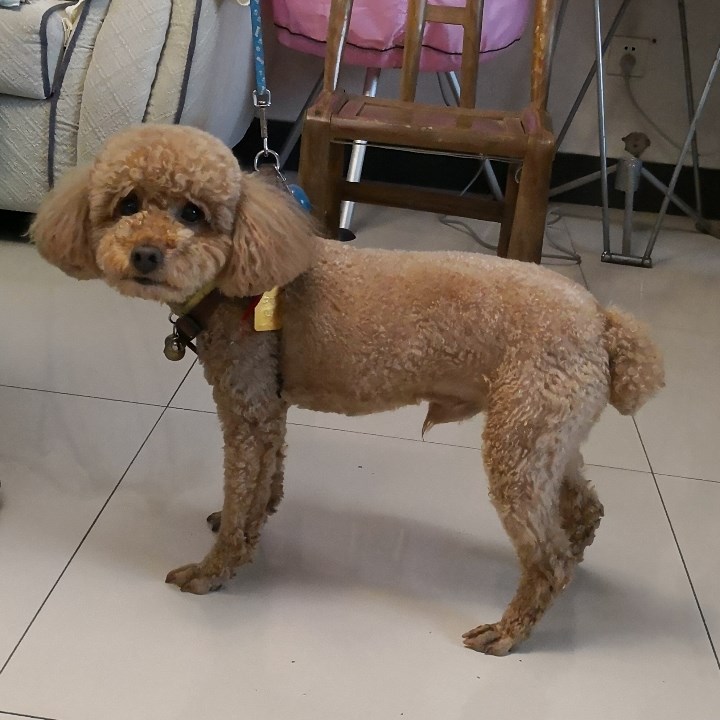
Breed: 7449-n000128-teddy